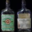
Label: bottle